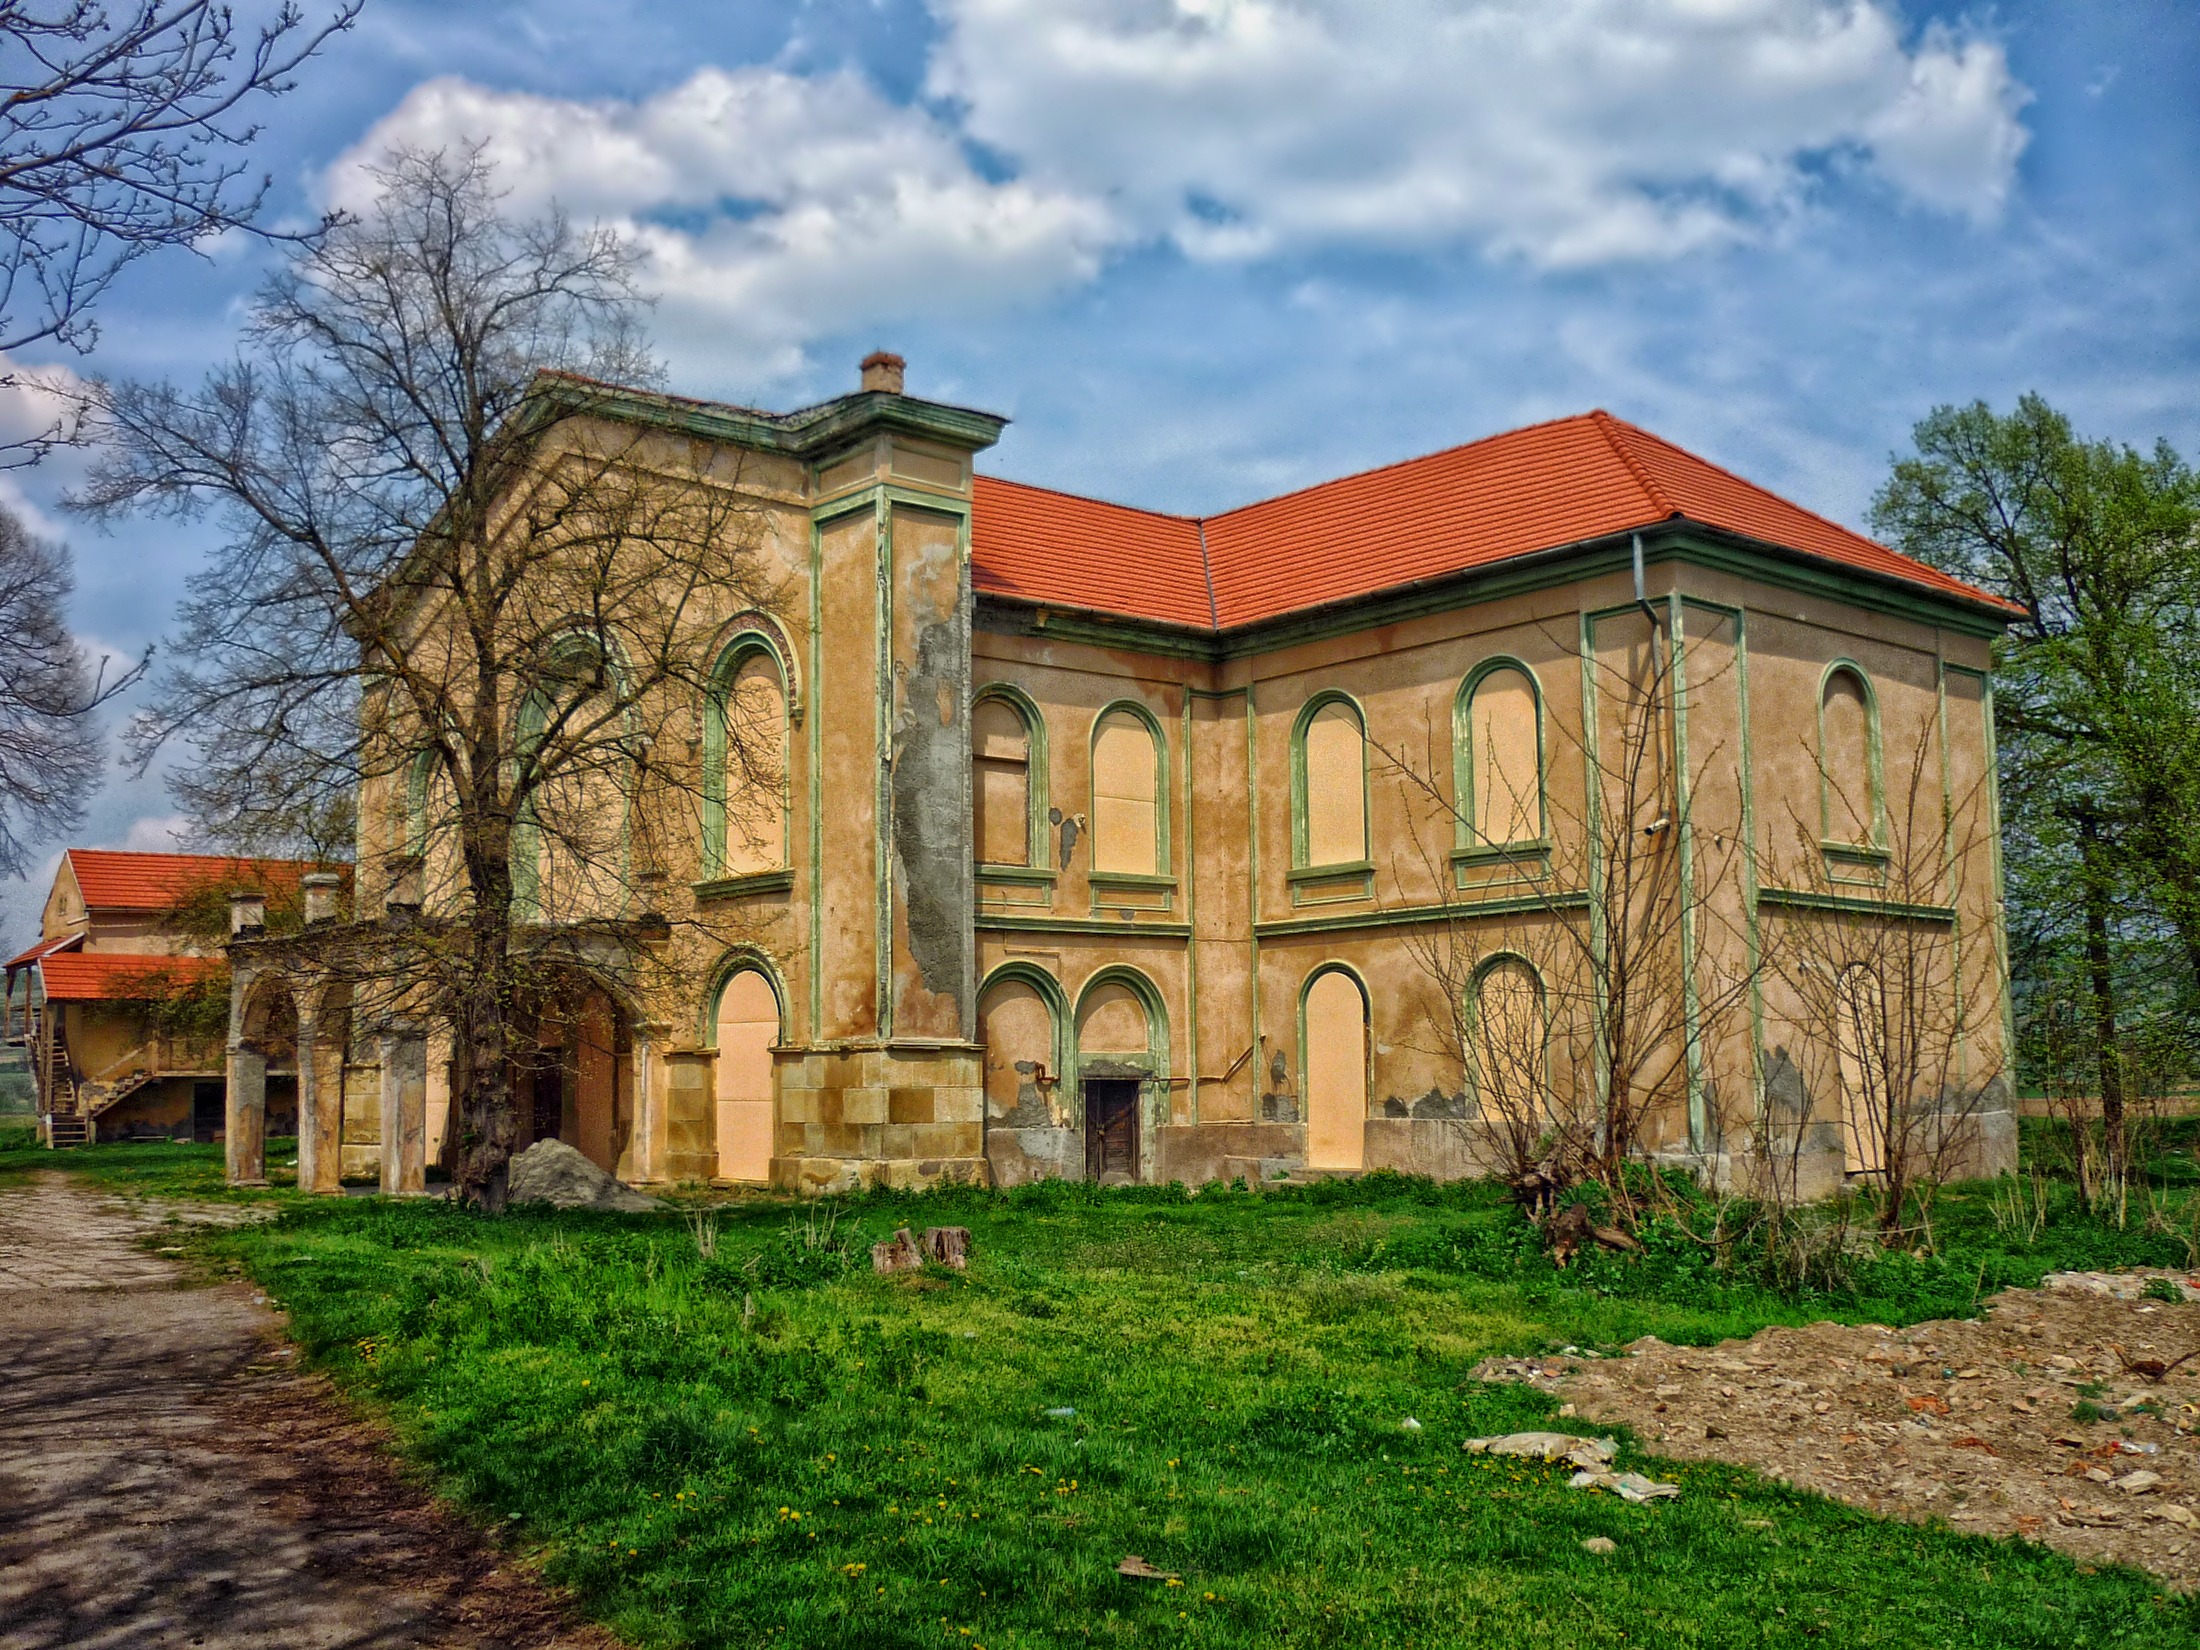
nature, architecture, sky, house, building, home, facade, abandoned, church, chapel, empty, place of worship, weathered, outside, hdr, clouds, worn, monastery, estate, romania, rural area, stately home, bethlen castle